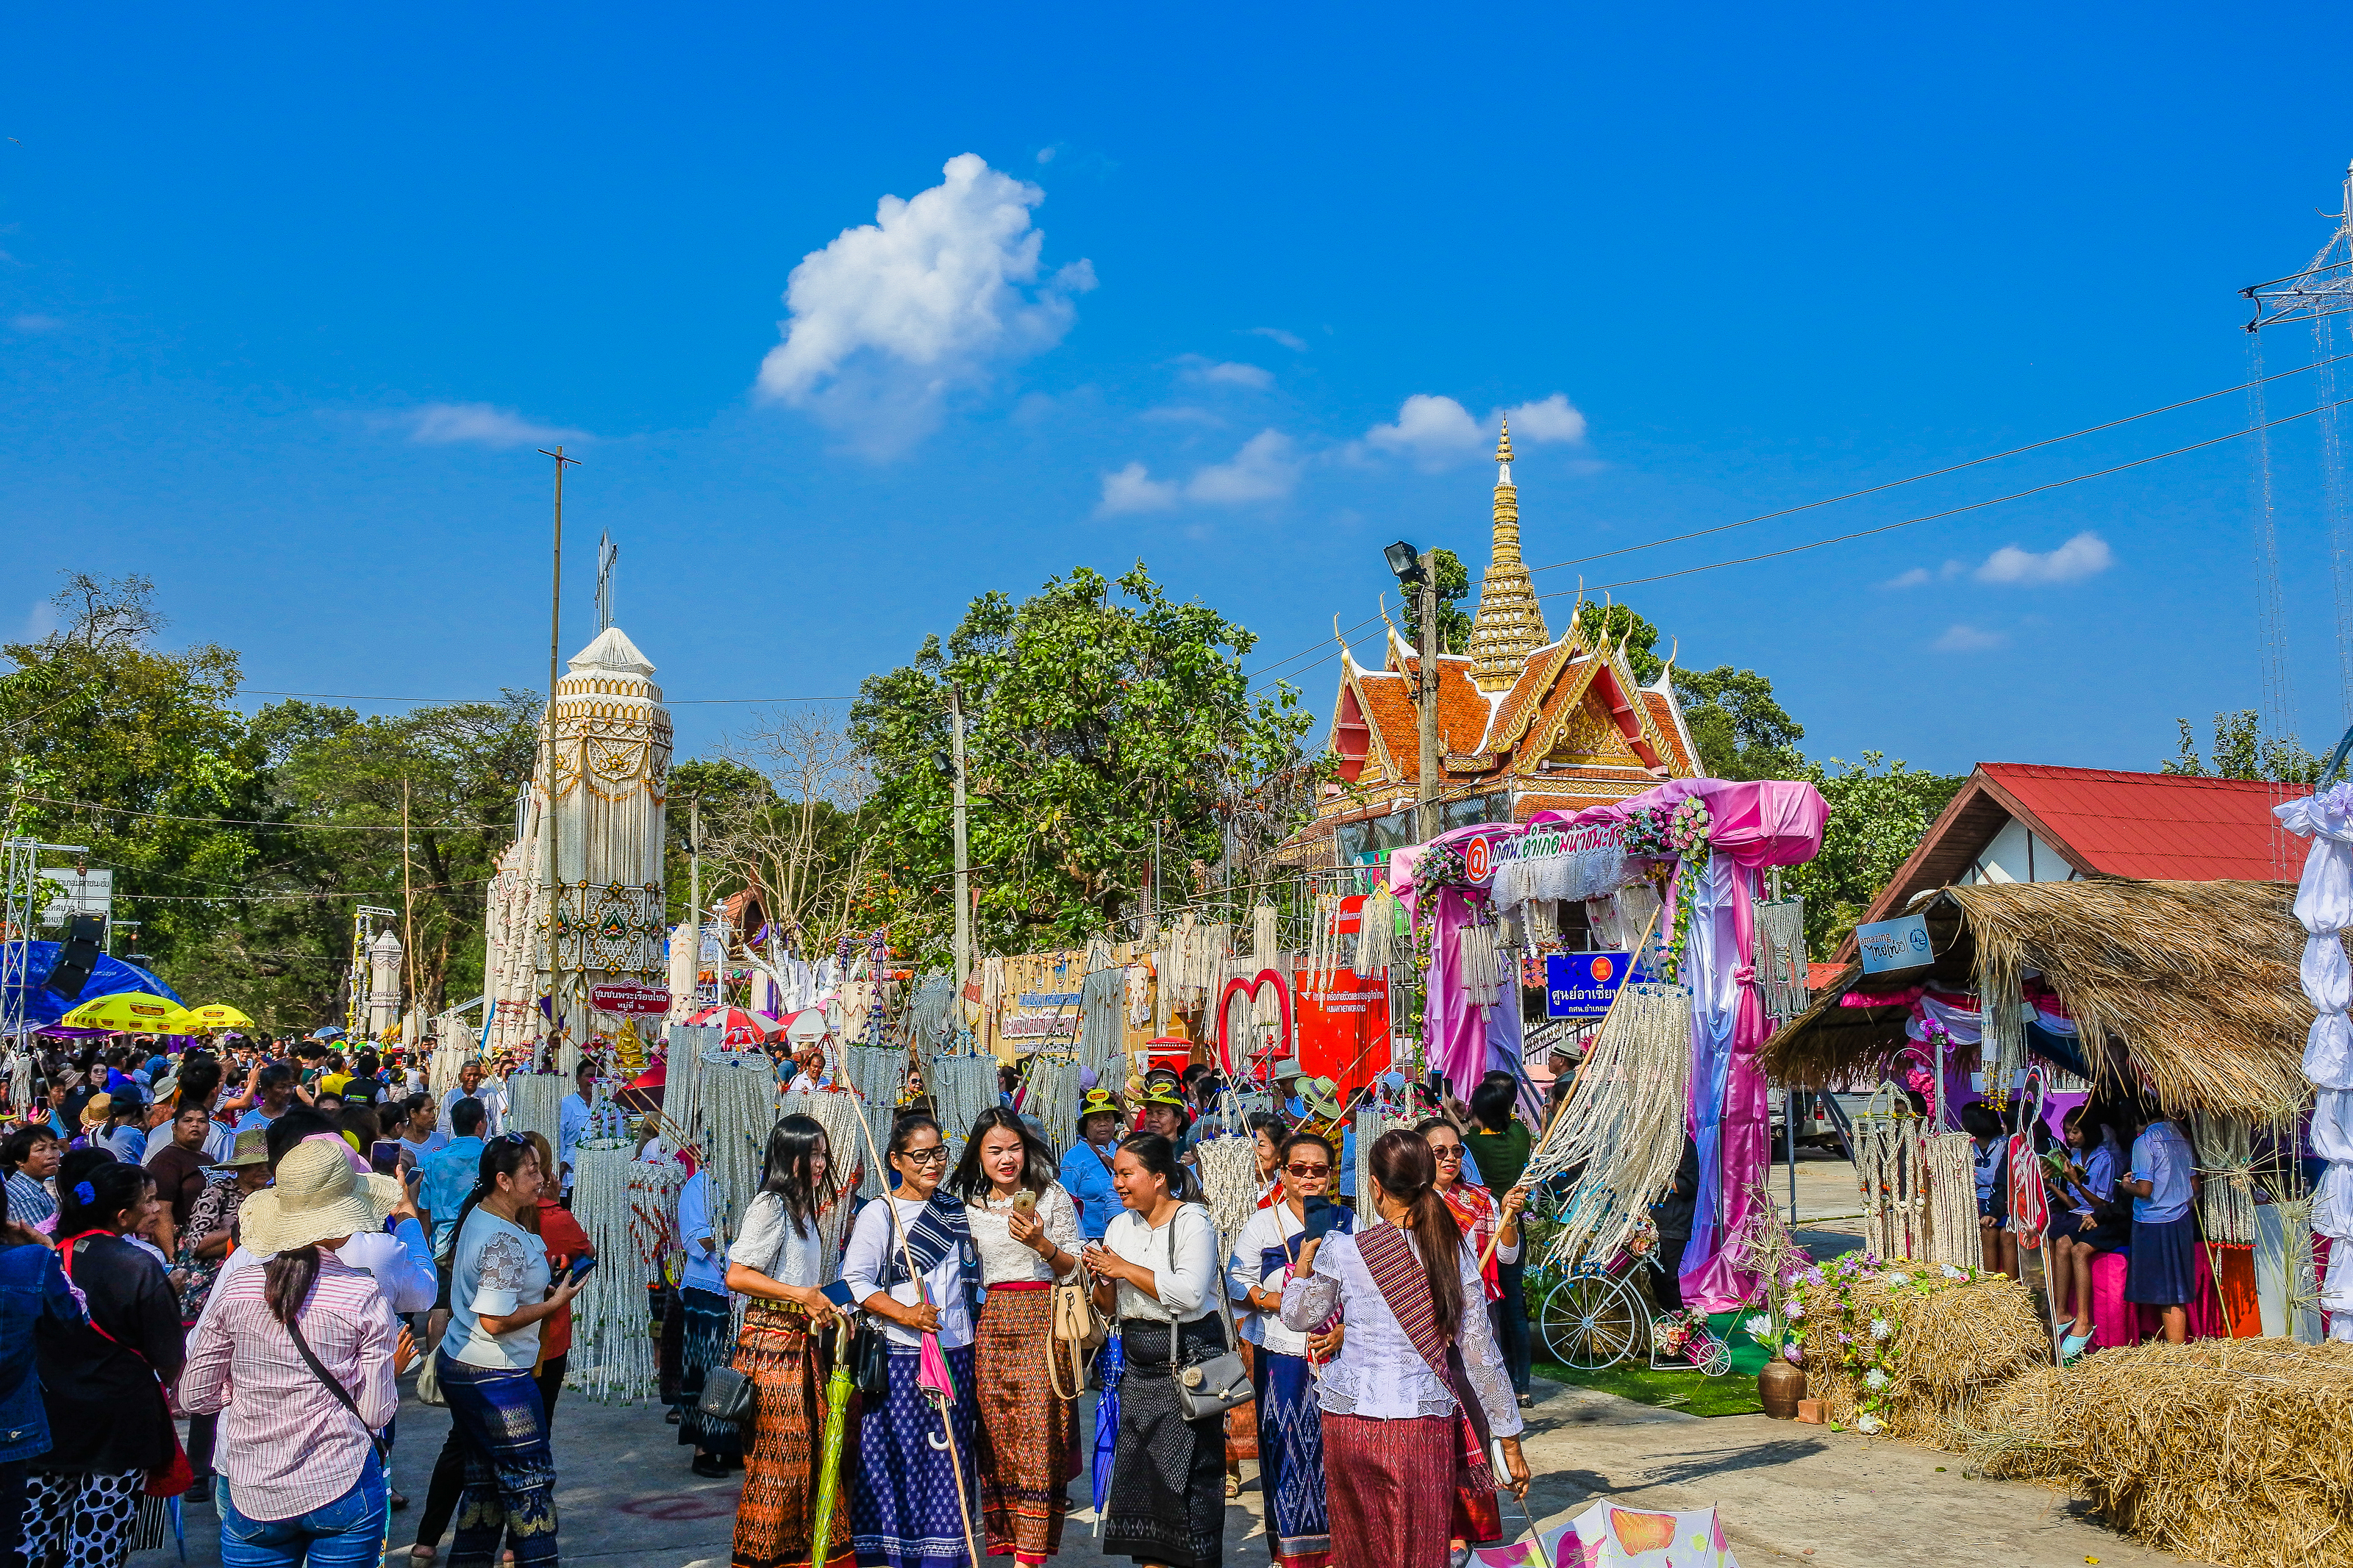
decorate, adoration, garland, sacrifice, beautify, believe, parade, buddhism, rice, adorn, strange, religion, marchers, amazing, garlands, handmade, people, temple, hindu temple, tourism, tradition, ritual, place of worship, sky, event, shrine, leisure, historic site, festival, architecture, ceremony, crowd, wat, building, vacation, world, tourist attraction, pilgrimage, pole, unesco world heritage site